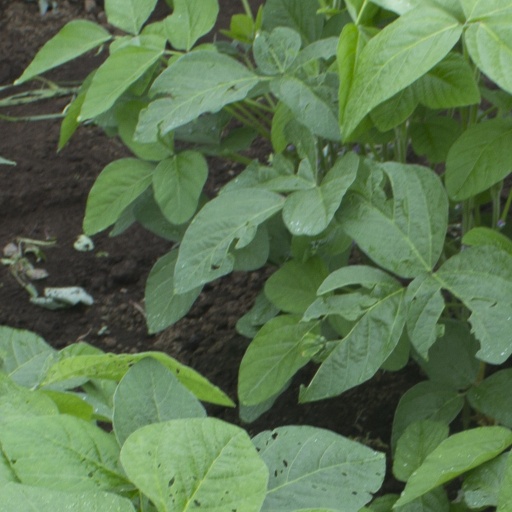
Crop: soybean